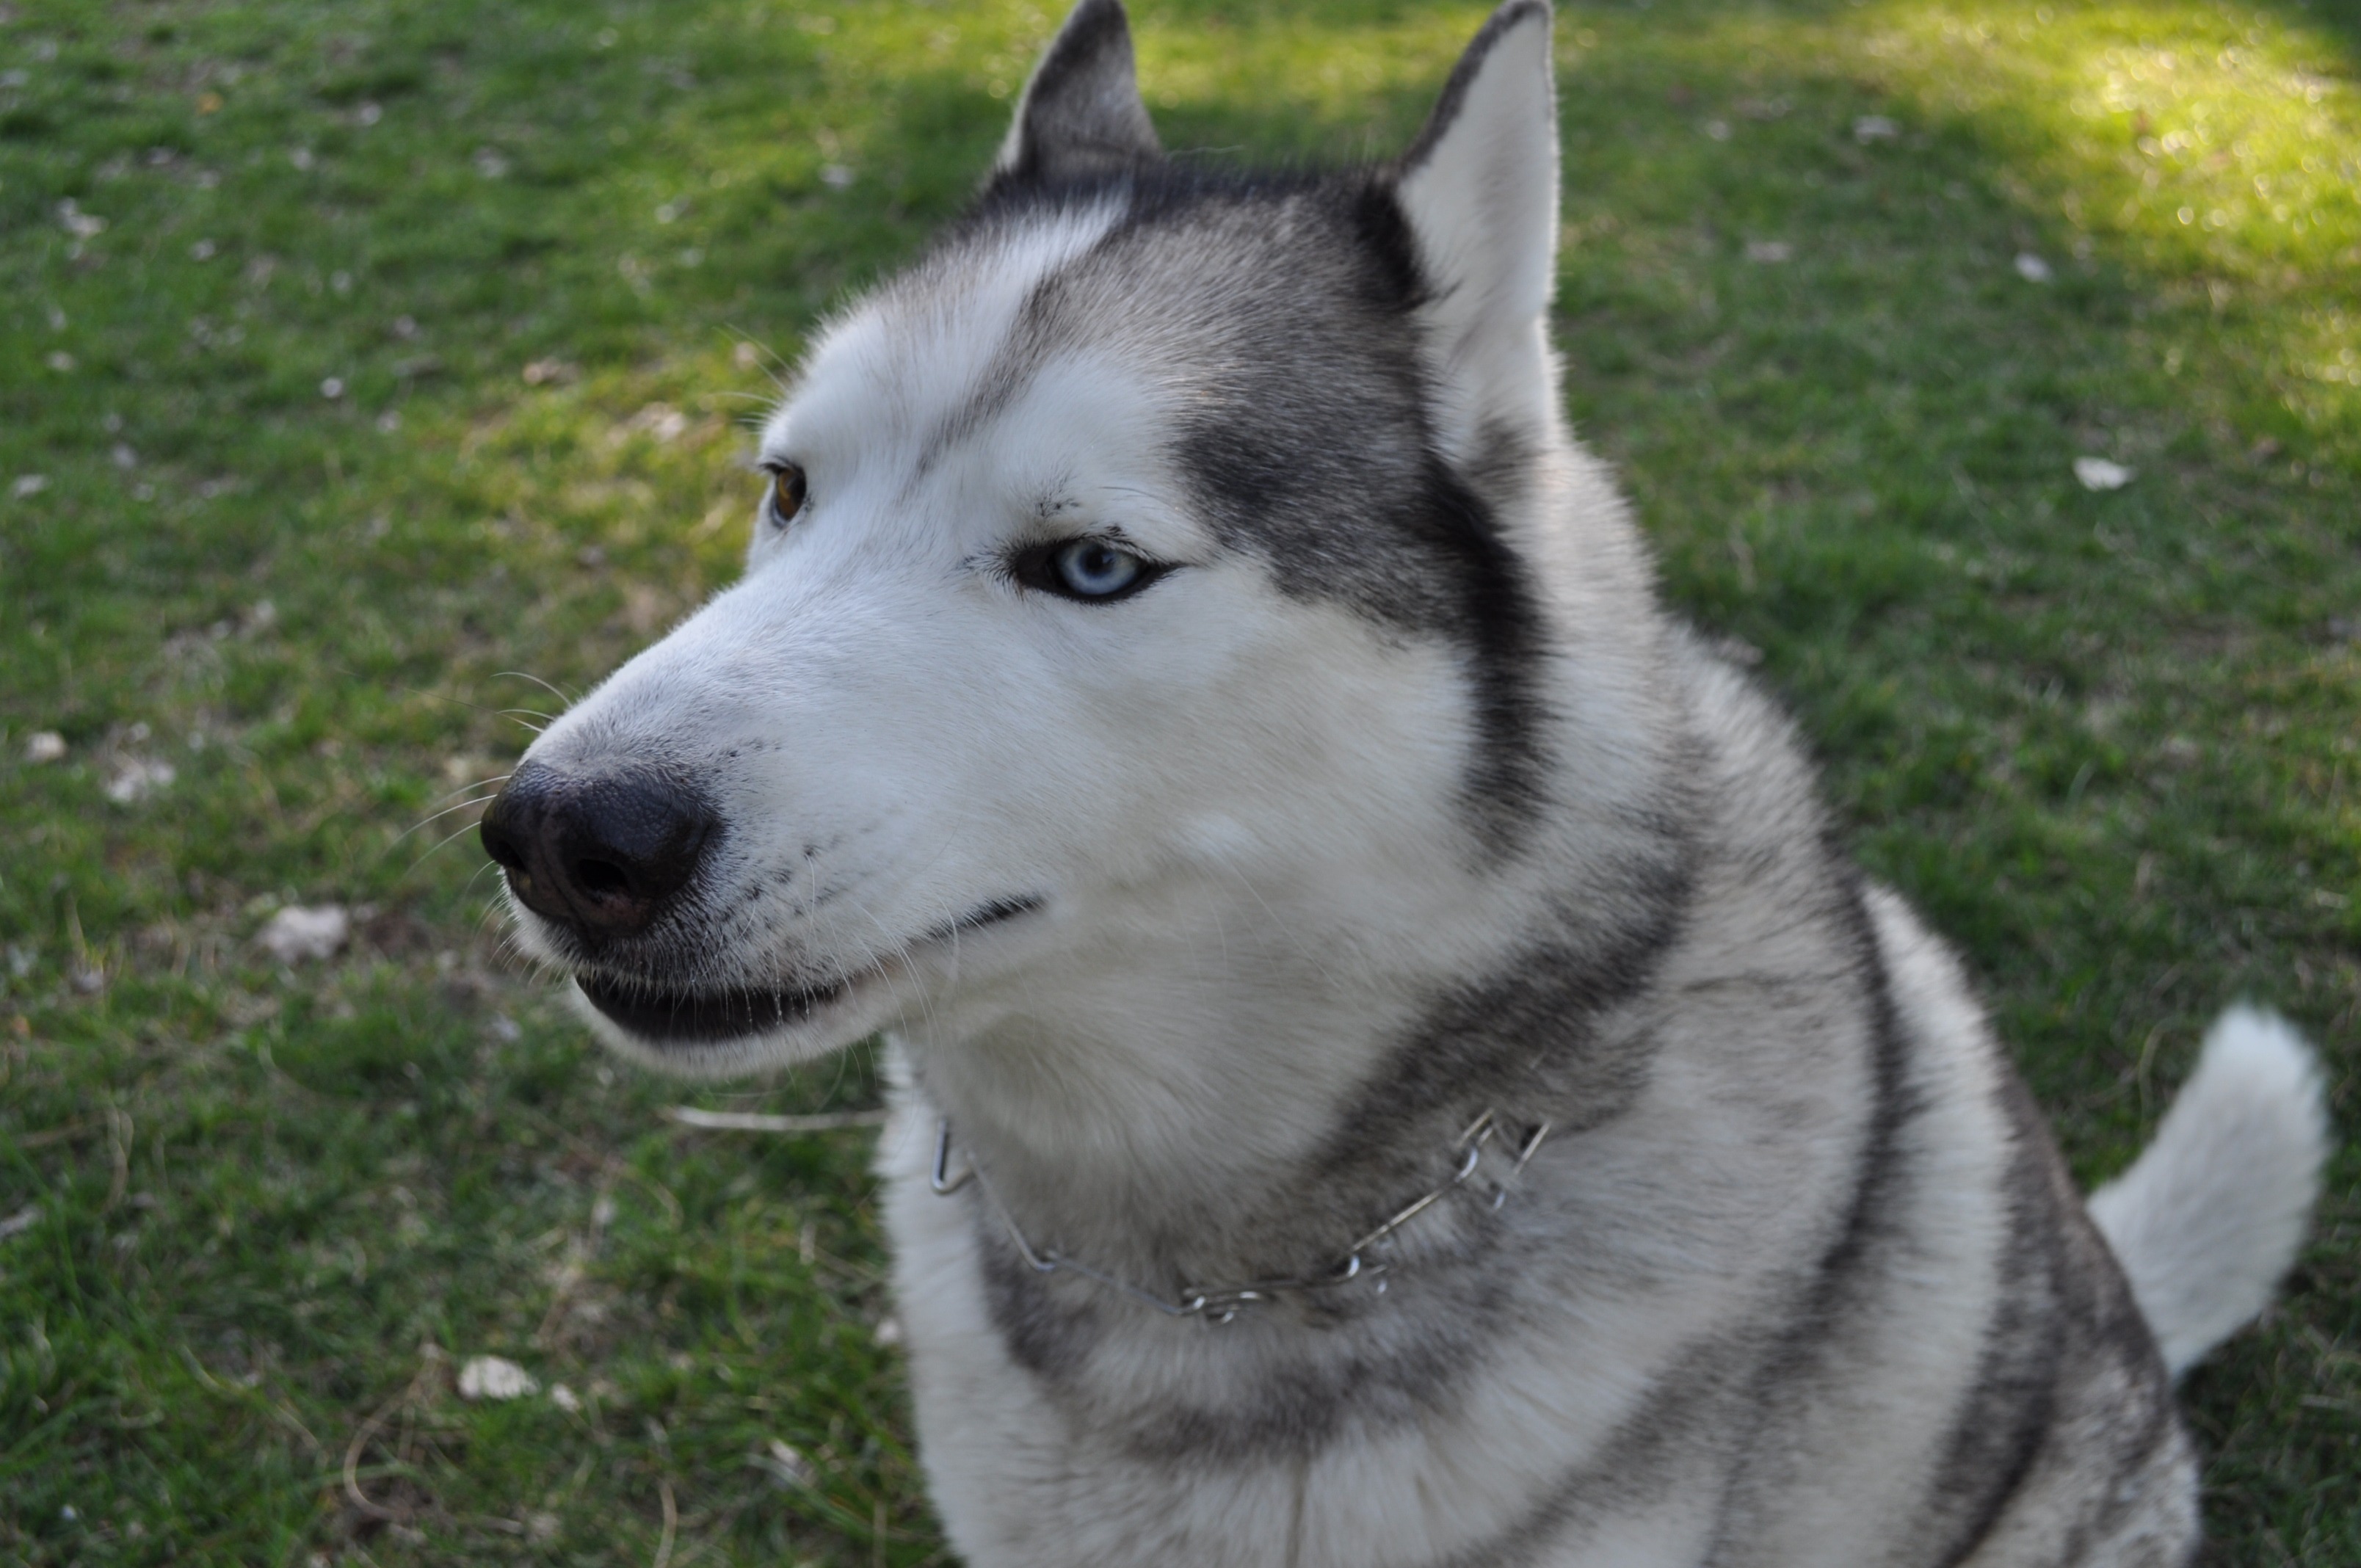
puppy, dog, pet, mammal, friend, pets, dogs, grace, happy, animals, vertebrate, guardian, dog breed, loyalty, sled dog, siberian husky, alaskan malamute, shikoku, dog like mammal, saarloos wolfdog, wolfdog, czechoslovakian wolfdog, carnivoran, dog breed group, greenland dog, east siberian laika, west siberian laika, j mthund, tamaskan dog, norwegian elkhound, northern inuit dog, native american indian dog, east european shepherd, miniature siberian husky, alaskan klee kai, canadian eskimo dog, russo european laika, kishu